Hudson River

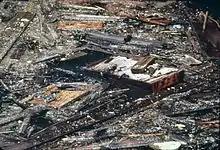
Debris floating on the river near the World Trade Center, 1973

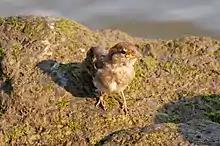
A juvenile house sparrow by the Hudson River

Around the time of the last factories' closing, environmental efforts to clean up the river progressed. For example, the Environmental Protection Agency (EPA) ordered General Electric (GE), which had polluted a 200-mile stretch of the river, to remove PCBs from the site of its old factory in Hudson Falls, as well as to remove millions of cubic yards of contaminated sediment from the river bottom. EPA's cleanup order was issued pursuant to the agency's designation of the polluted segment of the river as a Superfund site. Other conservation efforts also occurred, such as when Christopher Swain became the first person to swim all 315 miles of the Hudson River in support of cleaning it up.